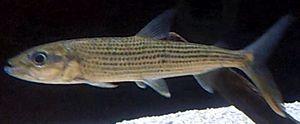
Hydrocynus est un genre de poissons de la famille des Alestidae.